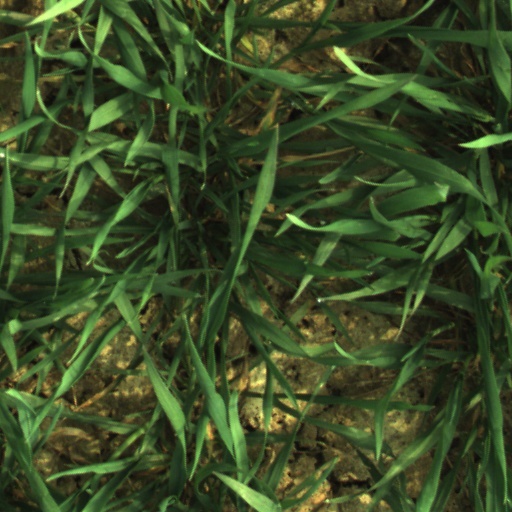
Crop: wheat